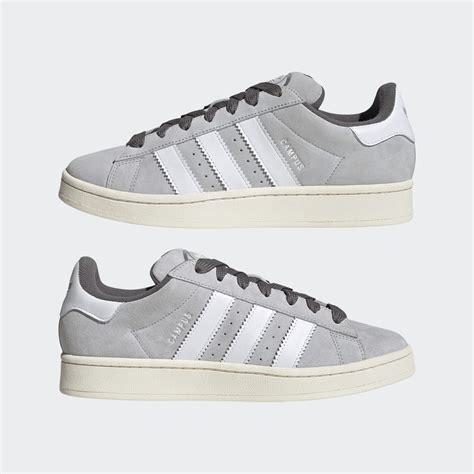
Brand: Adidas
Model: Campus 00S